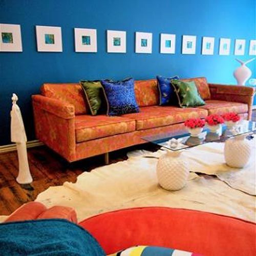
complementary : this living room has a lot of energy and excitement with the combination of bright orange and blue .